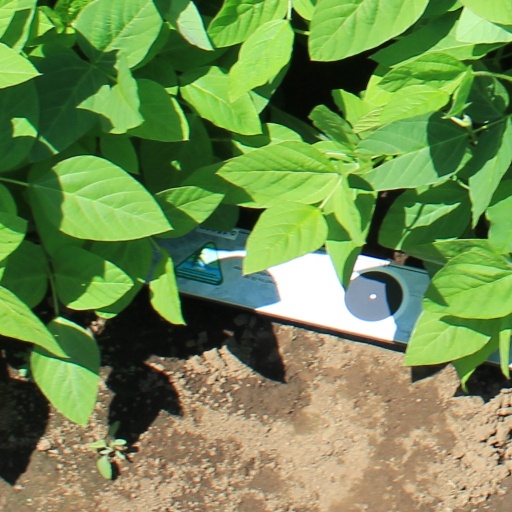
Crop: soybean